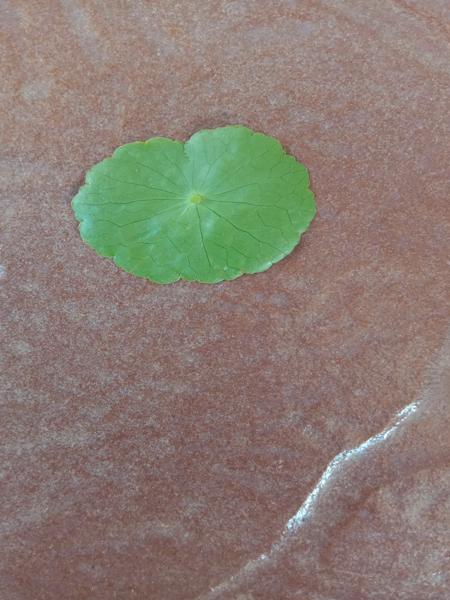
Plant: Bhrami